Jesus in the synagogue of Capernaum

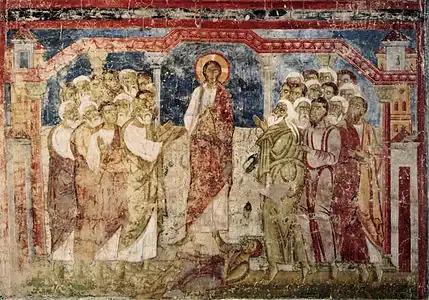
Eleventh century fresco of the "Exorcism at the Synagogue in Capernaum"

All four gospels report that Jesus visited Capernaum in Galilee and often attended the synagogue there: